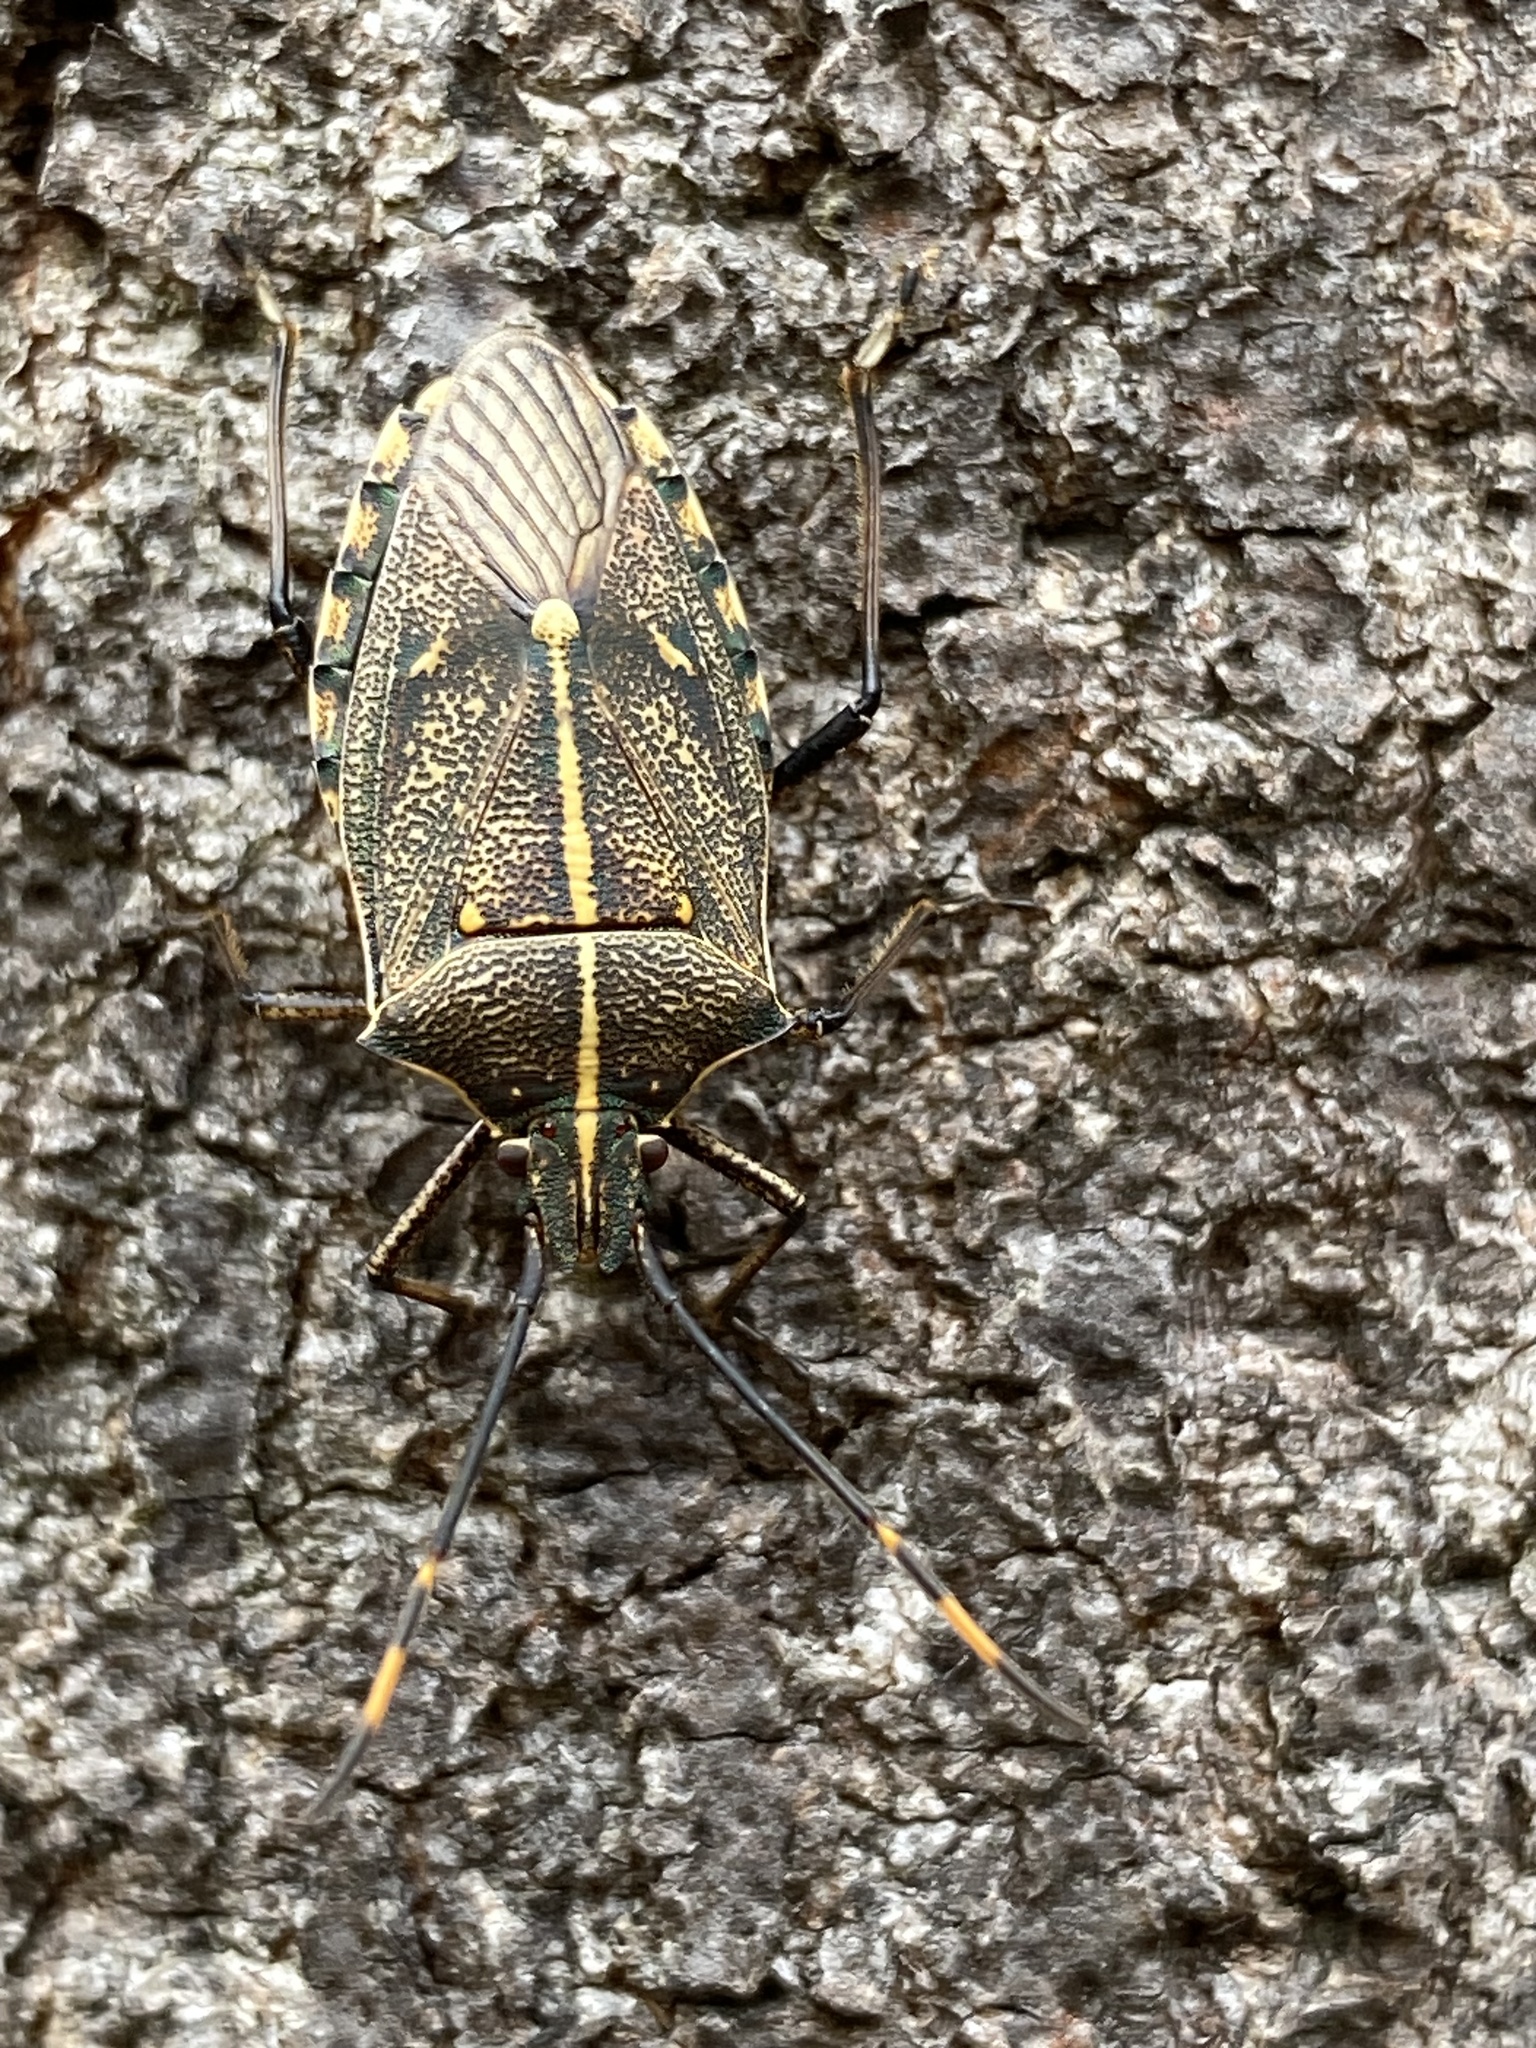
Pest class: stink_bug